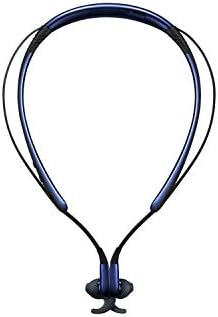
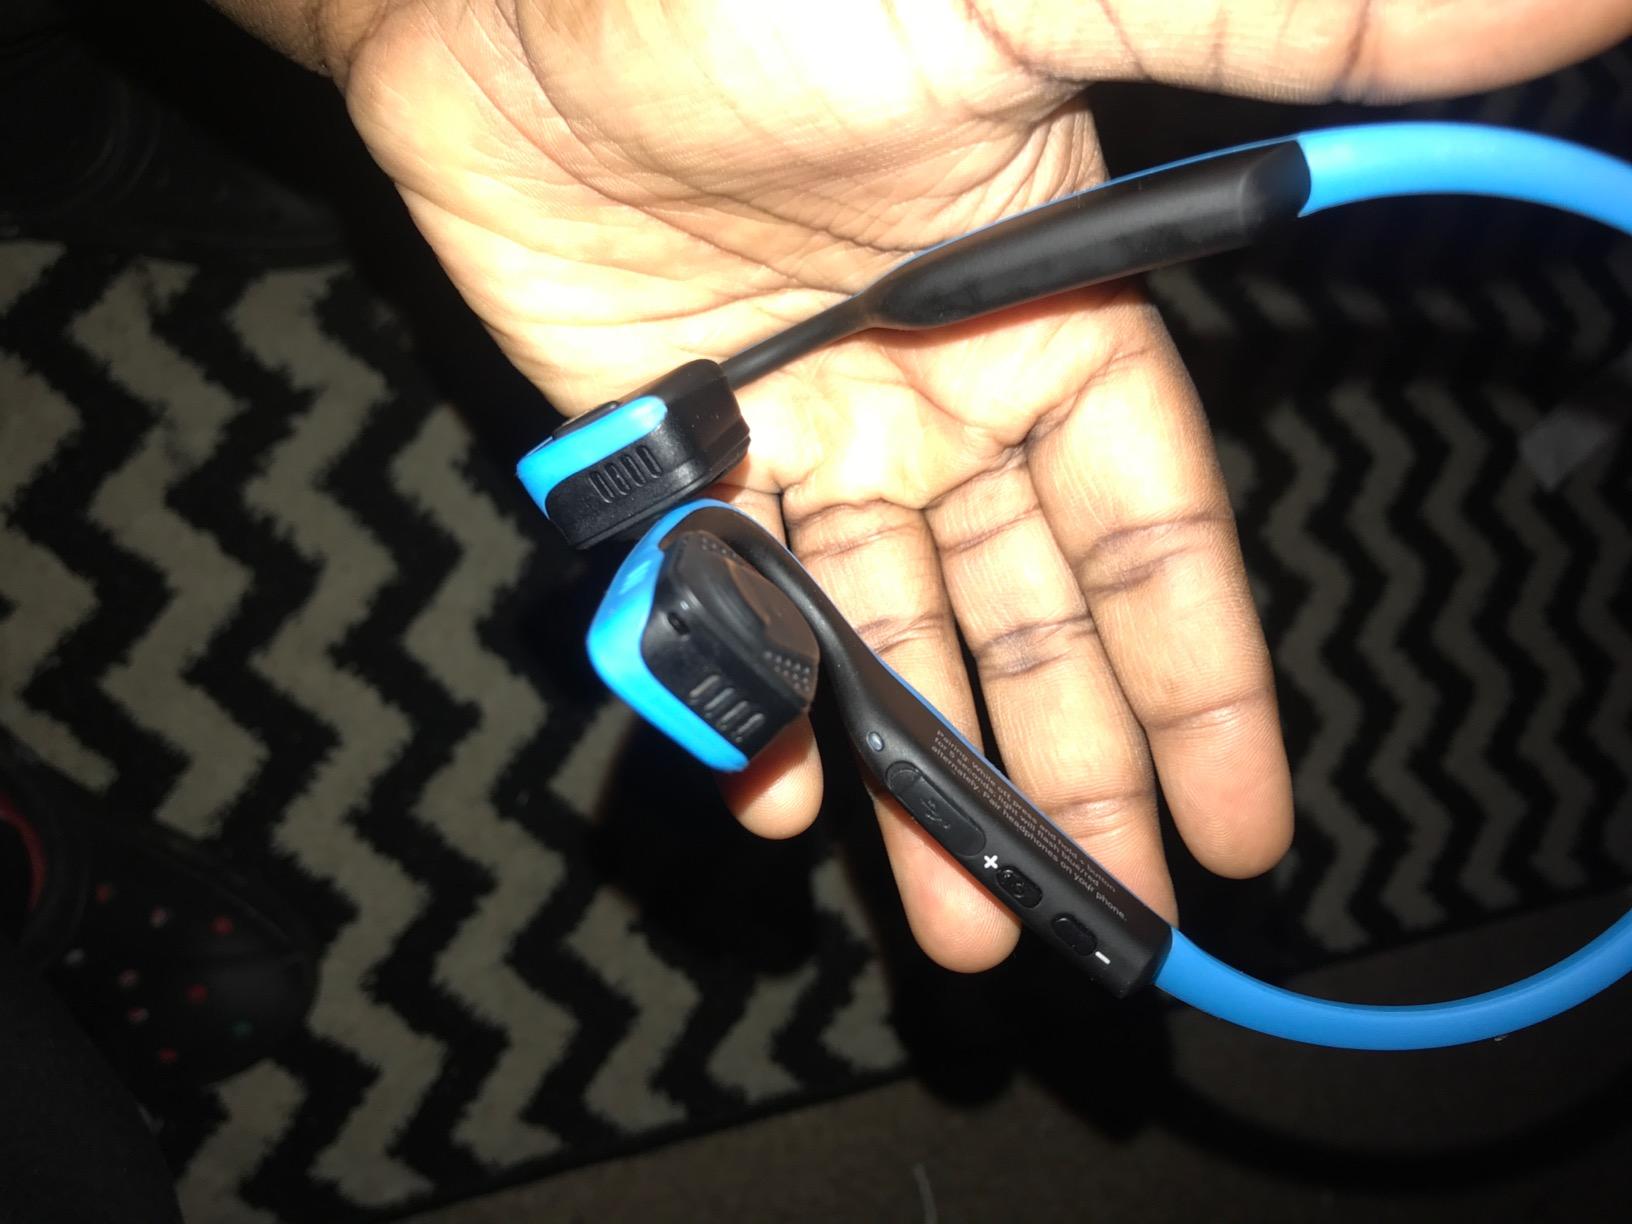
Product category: headphones
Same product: no